Ramlila

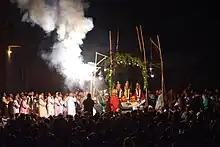
This image is taken during 2018 World Famous Ramnagar Ramlila

Ramlila or Ramleela (literally 'Rama's lila or play') is any dramatic folk re-enactment of the life of Rama according to the ancient Hindu epic "Ramayana" or secondary literature based on it such as the "Ramcharitmanas". It particularly refers to the thousands of the Hindu god Rama-related dramatic plays and dance events, that are staged during the annual autumn festival of Navaratri in India. After the enactment of the legendary war between good and evil, the Ramlila celebrations climax in the Vijayadashami (Dussehra) night festivities where the giant grotesque effigies of evil such as of the rakshasa (demon) Ravana are burnt, typically with fireworks.